Edward S. Martin

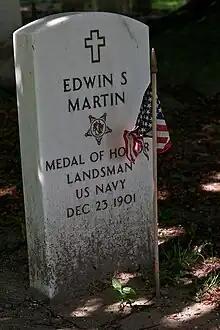
Martin's grave marker

Edward or Edwin S. Martin (1840 – December 23, 1901) was a Union Navy sailor in the American Civil War and a recipient of the U.S. military's highest decoration, the Medal of Honor, for his actions at the Battle of Mobile Bay.